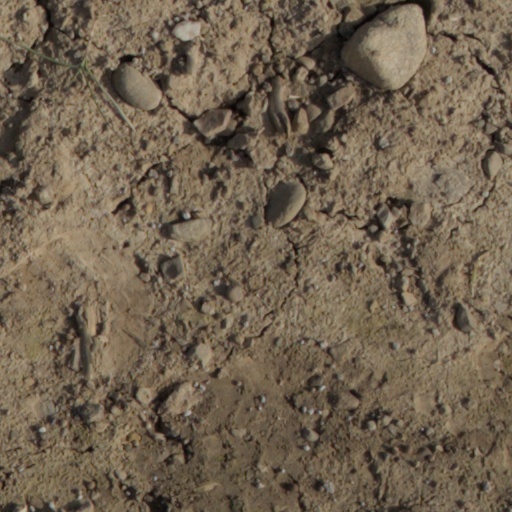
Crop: wheat